Question: Please indicate a possible affordance area of the bench that can be used for sitting
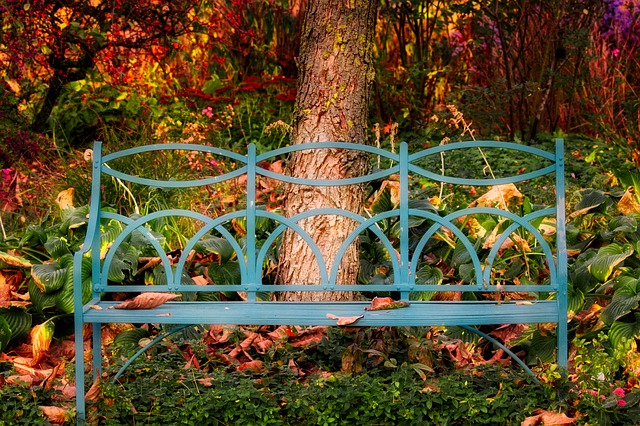
Answer: [71.5, 140, 563.5, 408]